Surigao del Norte

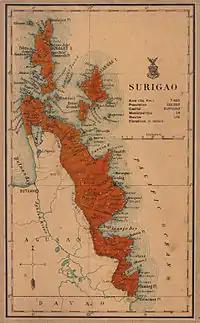
An old map showing the current territories of the province as part of the province of Surigao

Rajah Siawi and Rajah Kulambo, members of the nobility of the Surigaonon and Butuanon people, respectively, were encountered by the Magellan expedition in 1521 on the island of Limasawa (which was a hunting ground for the rulers). Antonio Pigafetta describes them as being tattooed and covered in gold ornaments. Pigafetta also records the name of the Surigao region as "Calagan".